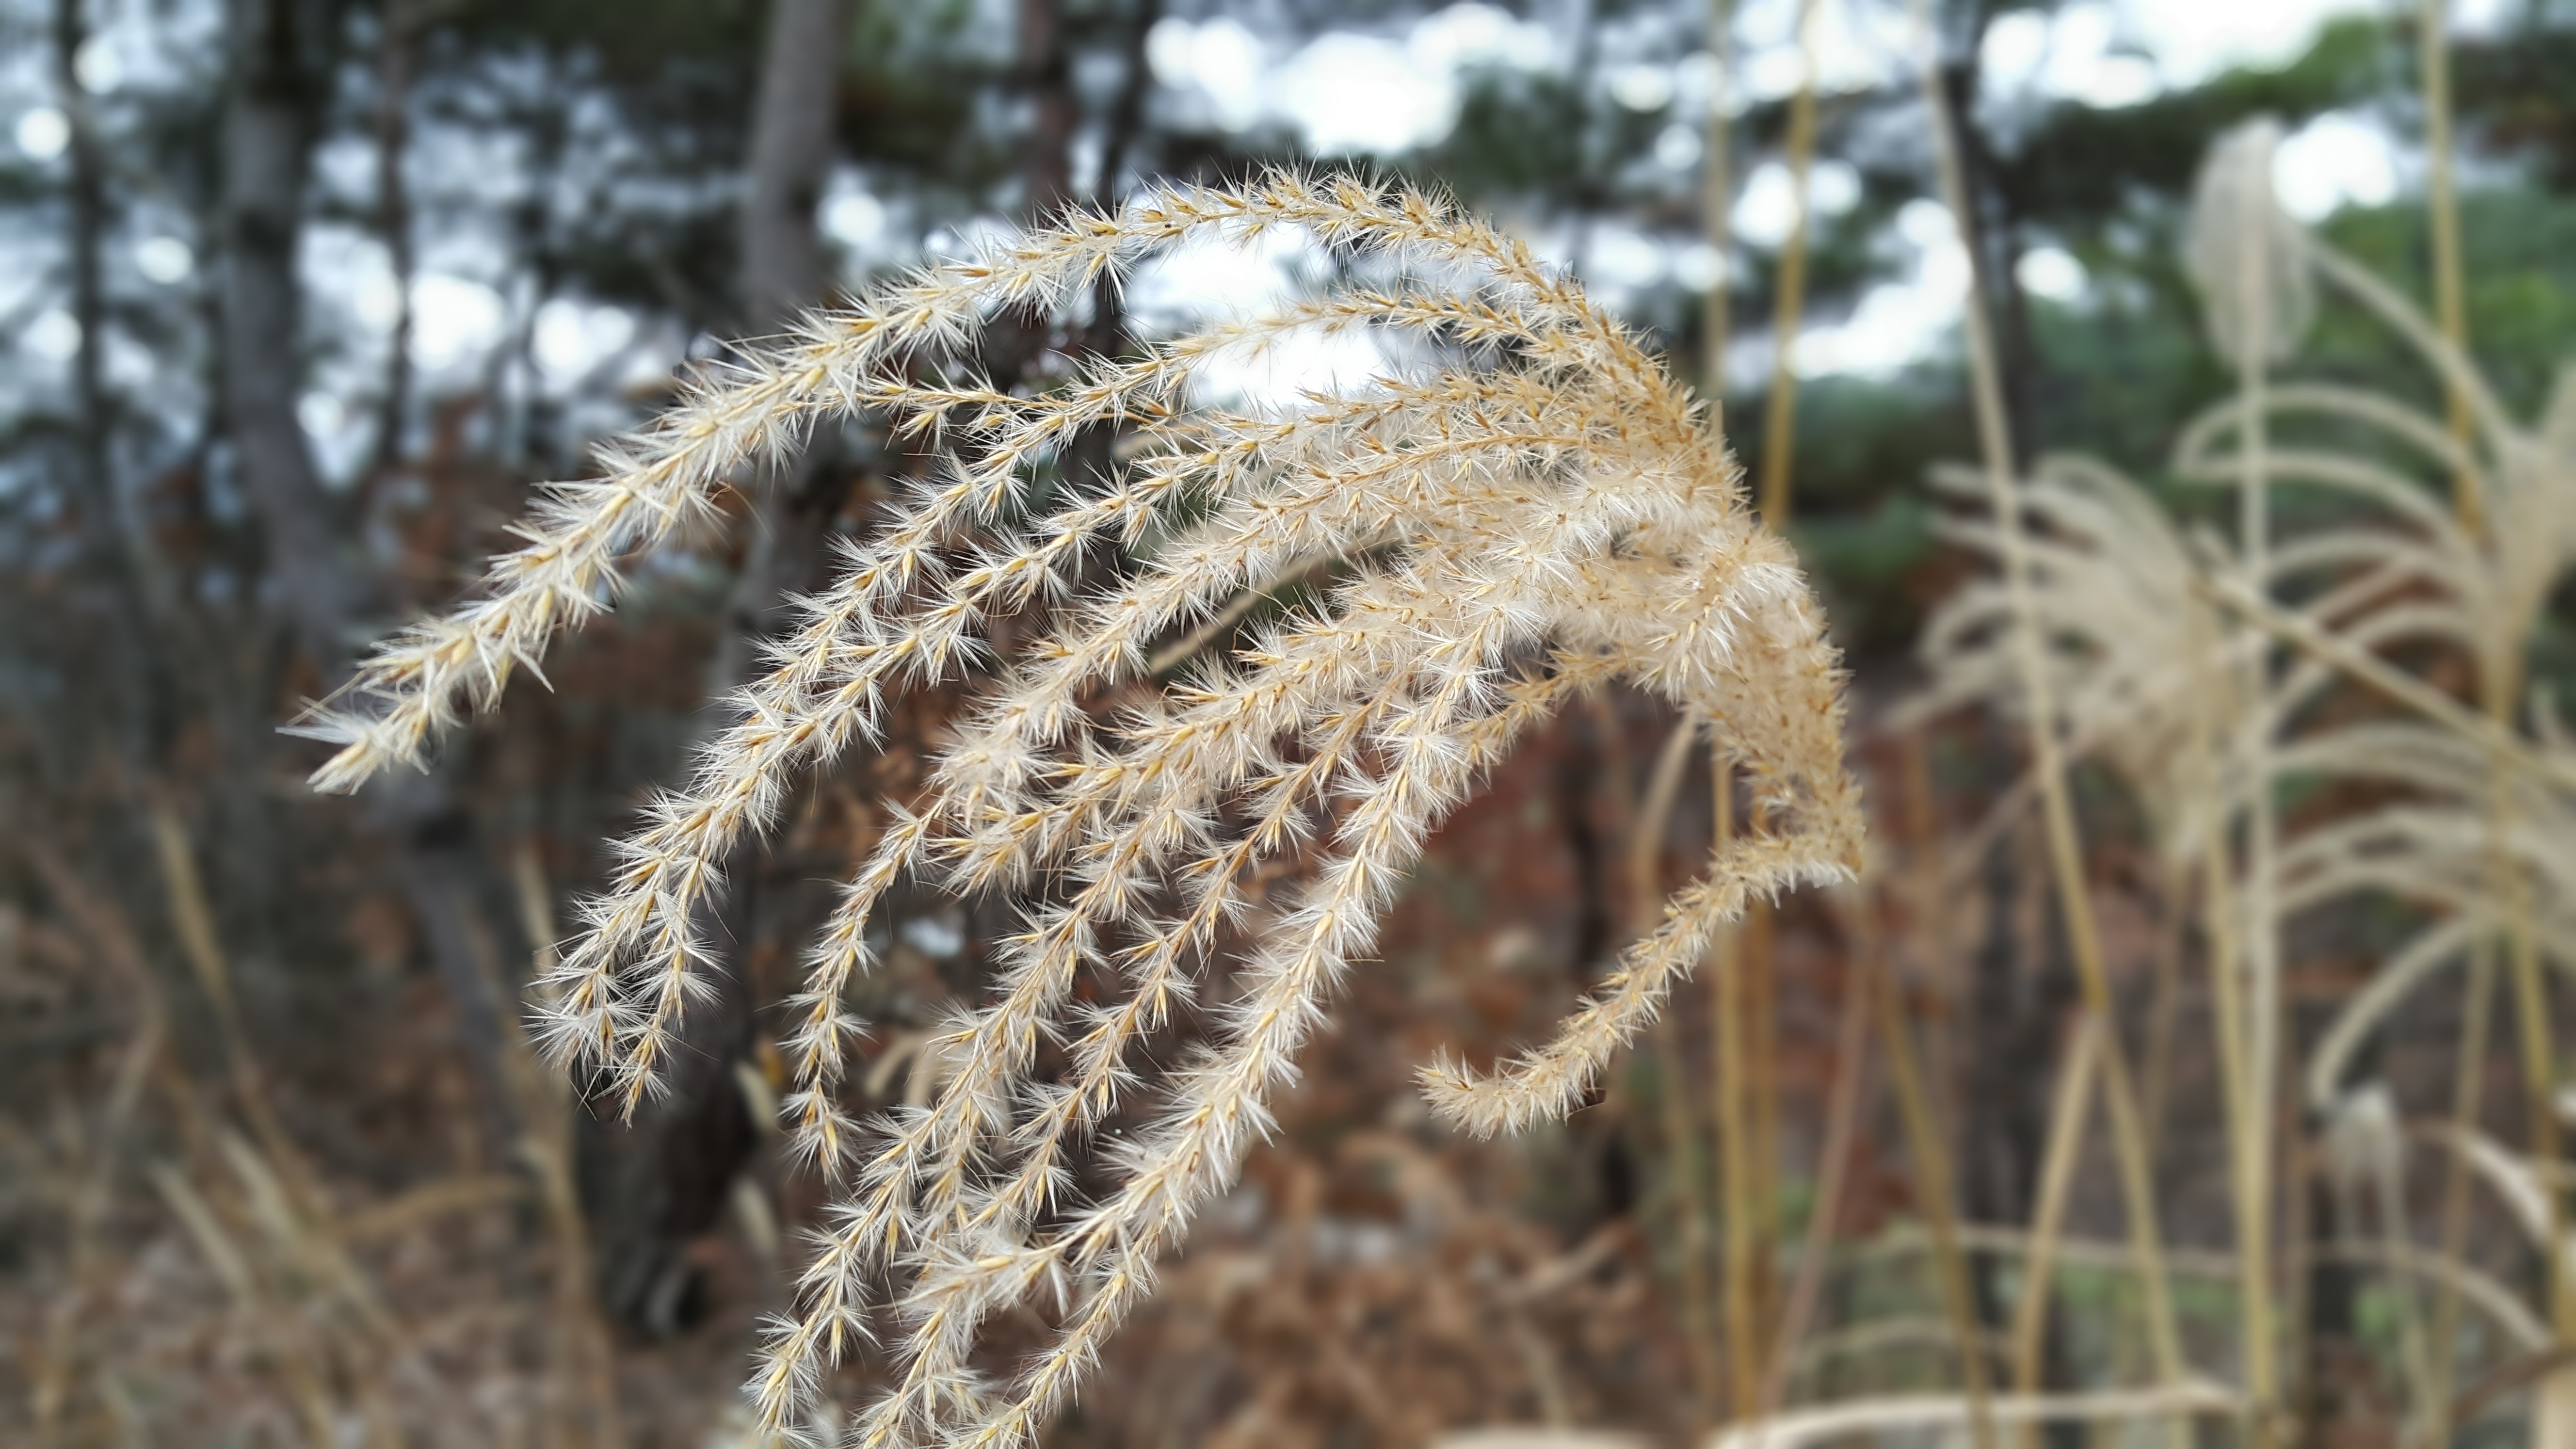
tree, nature, grass, plant, wood, flower, frost, wildlife, crop, flora, fauna, close up, macro photography, flowering plant, silver grass, grass family, land plant